Culture of Serbia

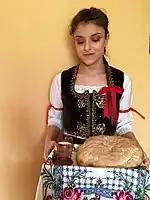
A traditional Serbian welcome of bread and salt

Serbian is the only European language with active digraphia, using both Cyrillic and Latin alphabets. The Serbian Cyrillic alphabet was devised in 1814 by Vuk Karadžić, who created the alphabet on phonemic principles. Cyrillic has its origins in the Cyril and Methodius transformation from the Greek script. The Latin alphabet used for Serbian is Ljudevit Gaj's version shared by all Southwestern Slavic languages.